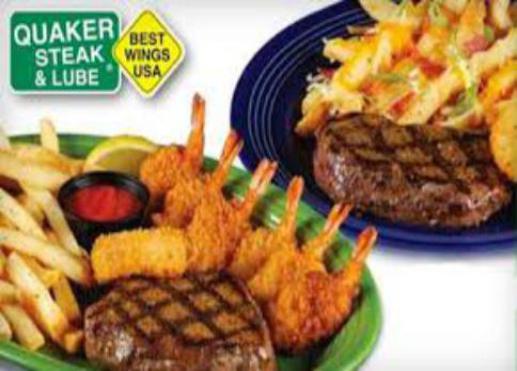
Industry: Food